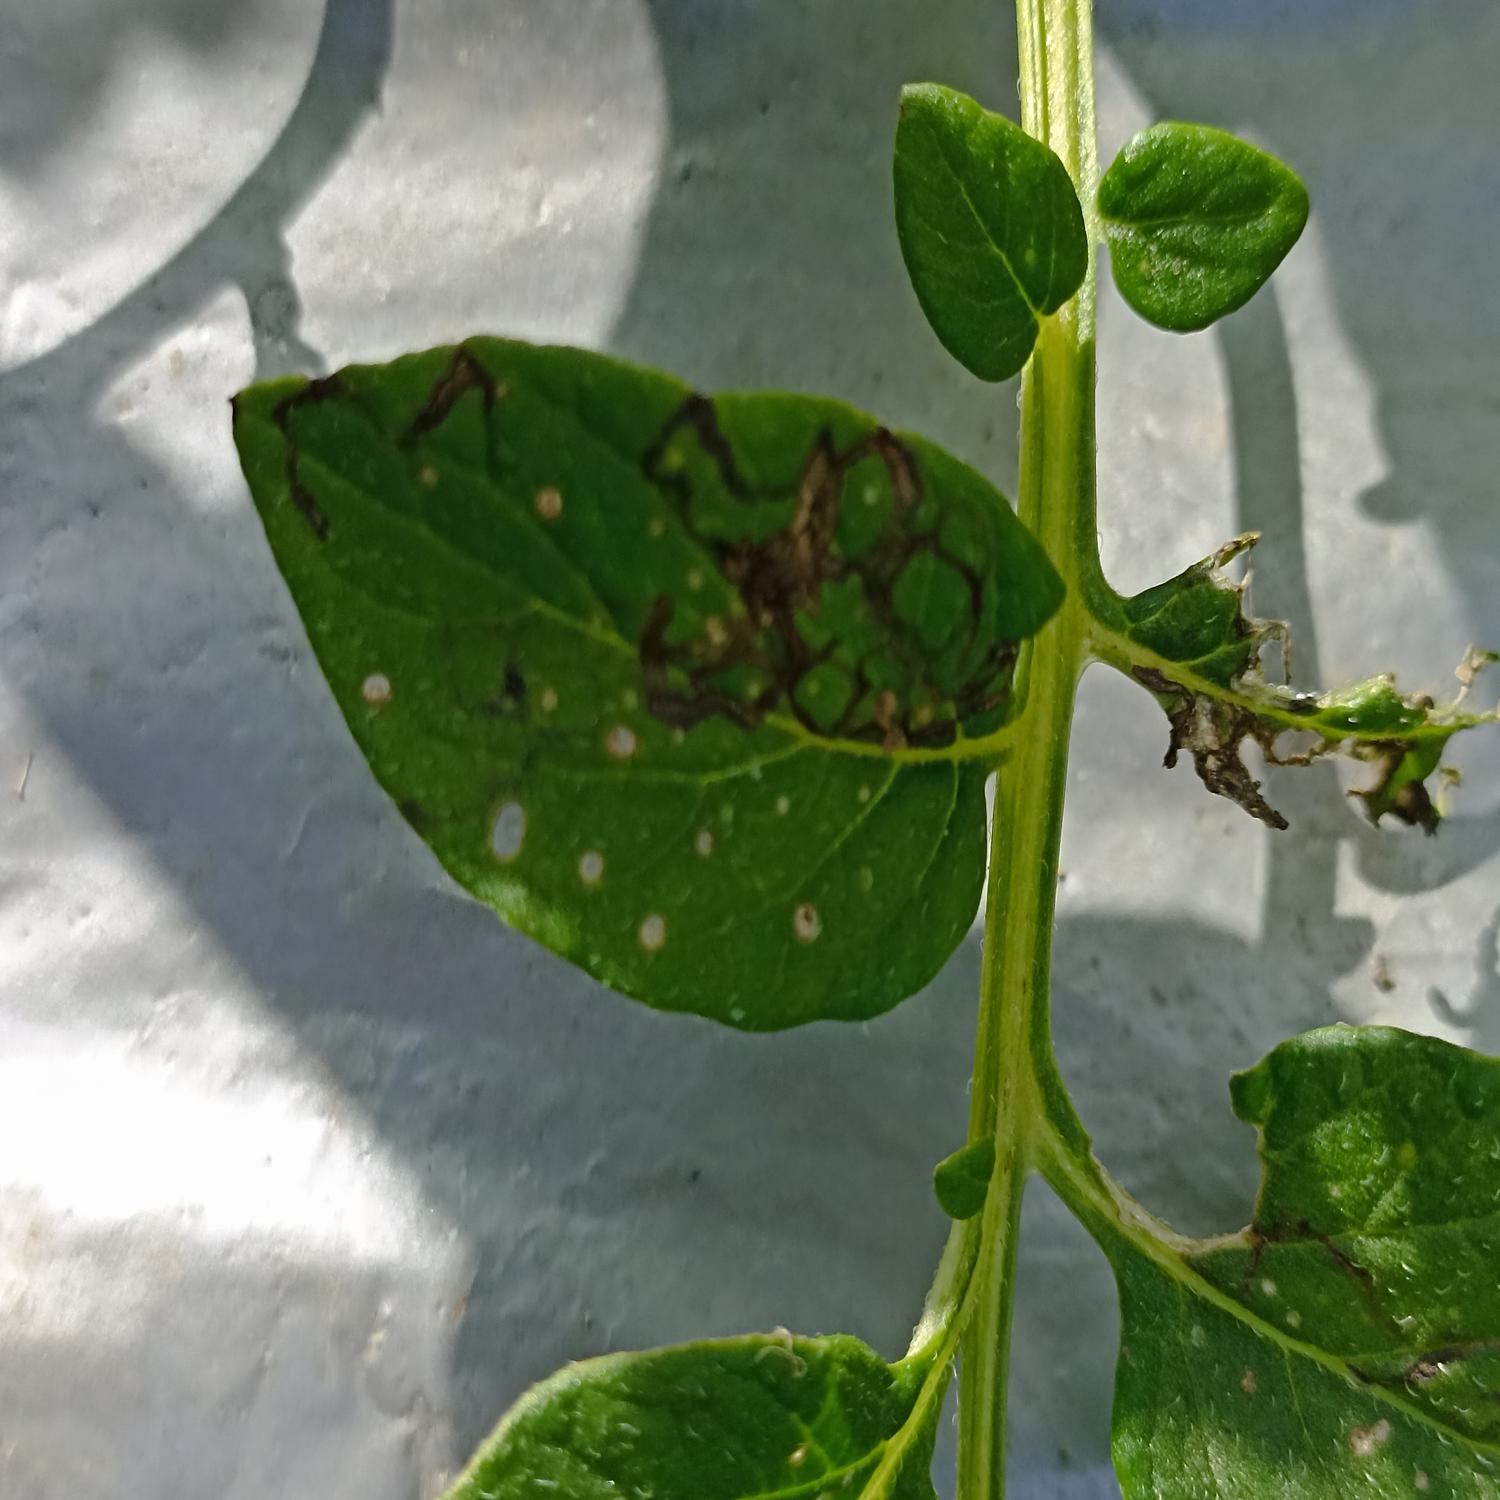
Label: Pest